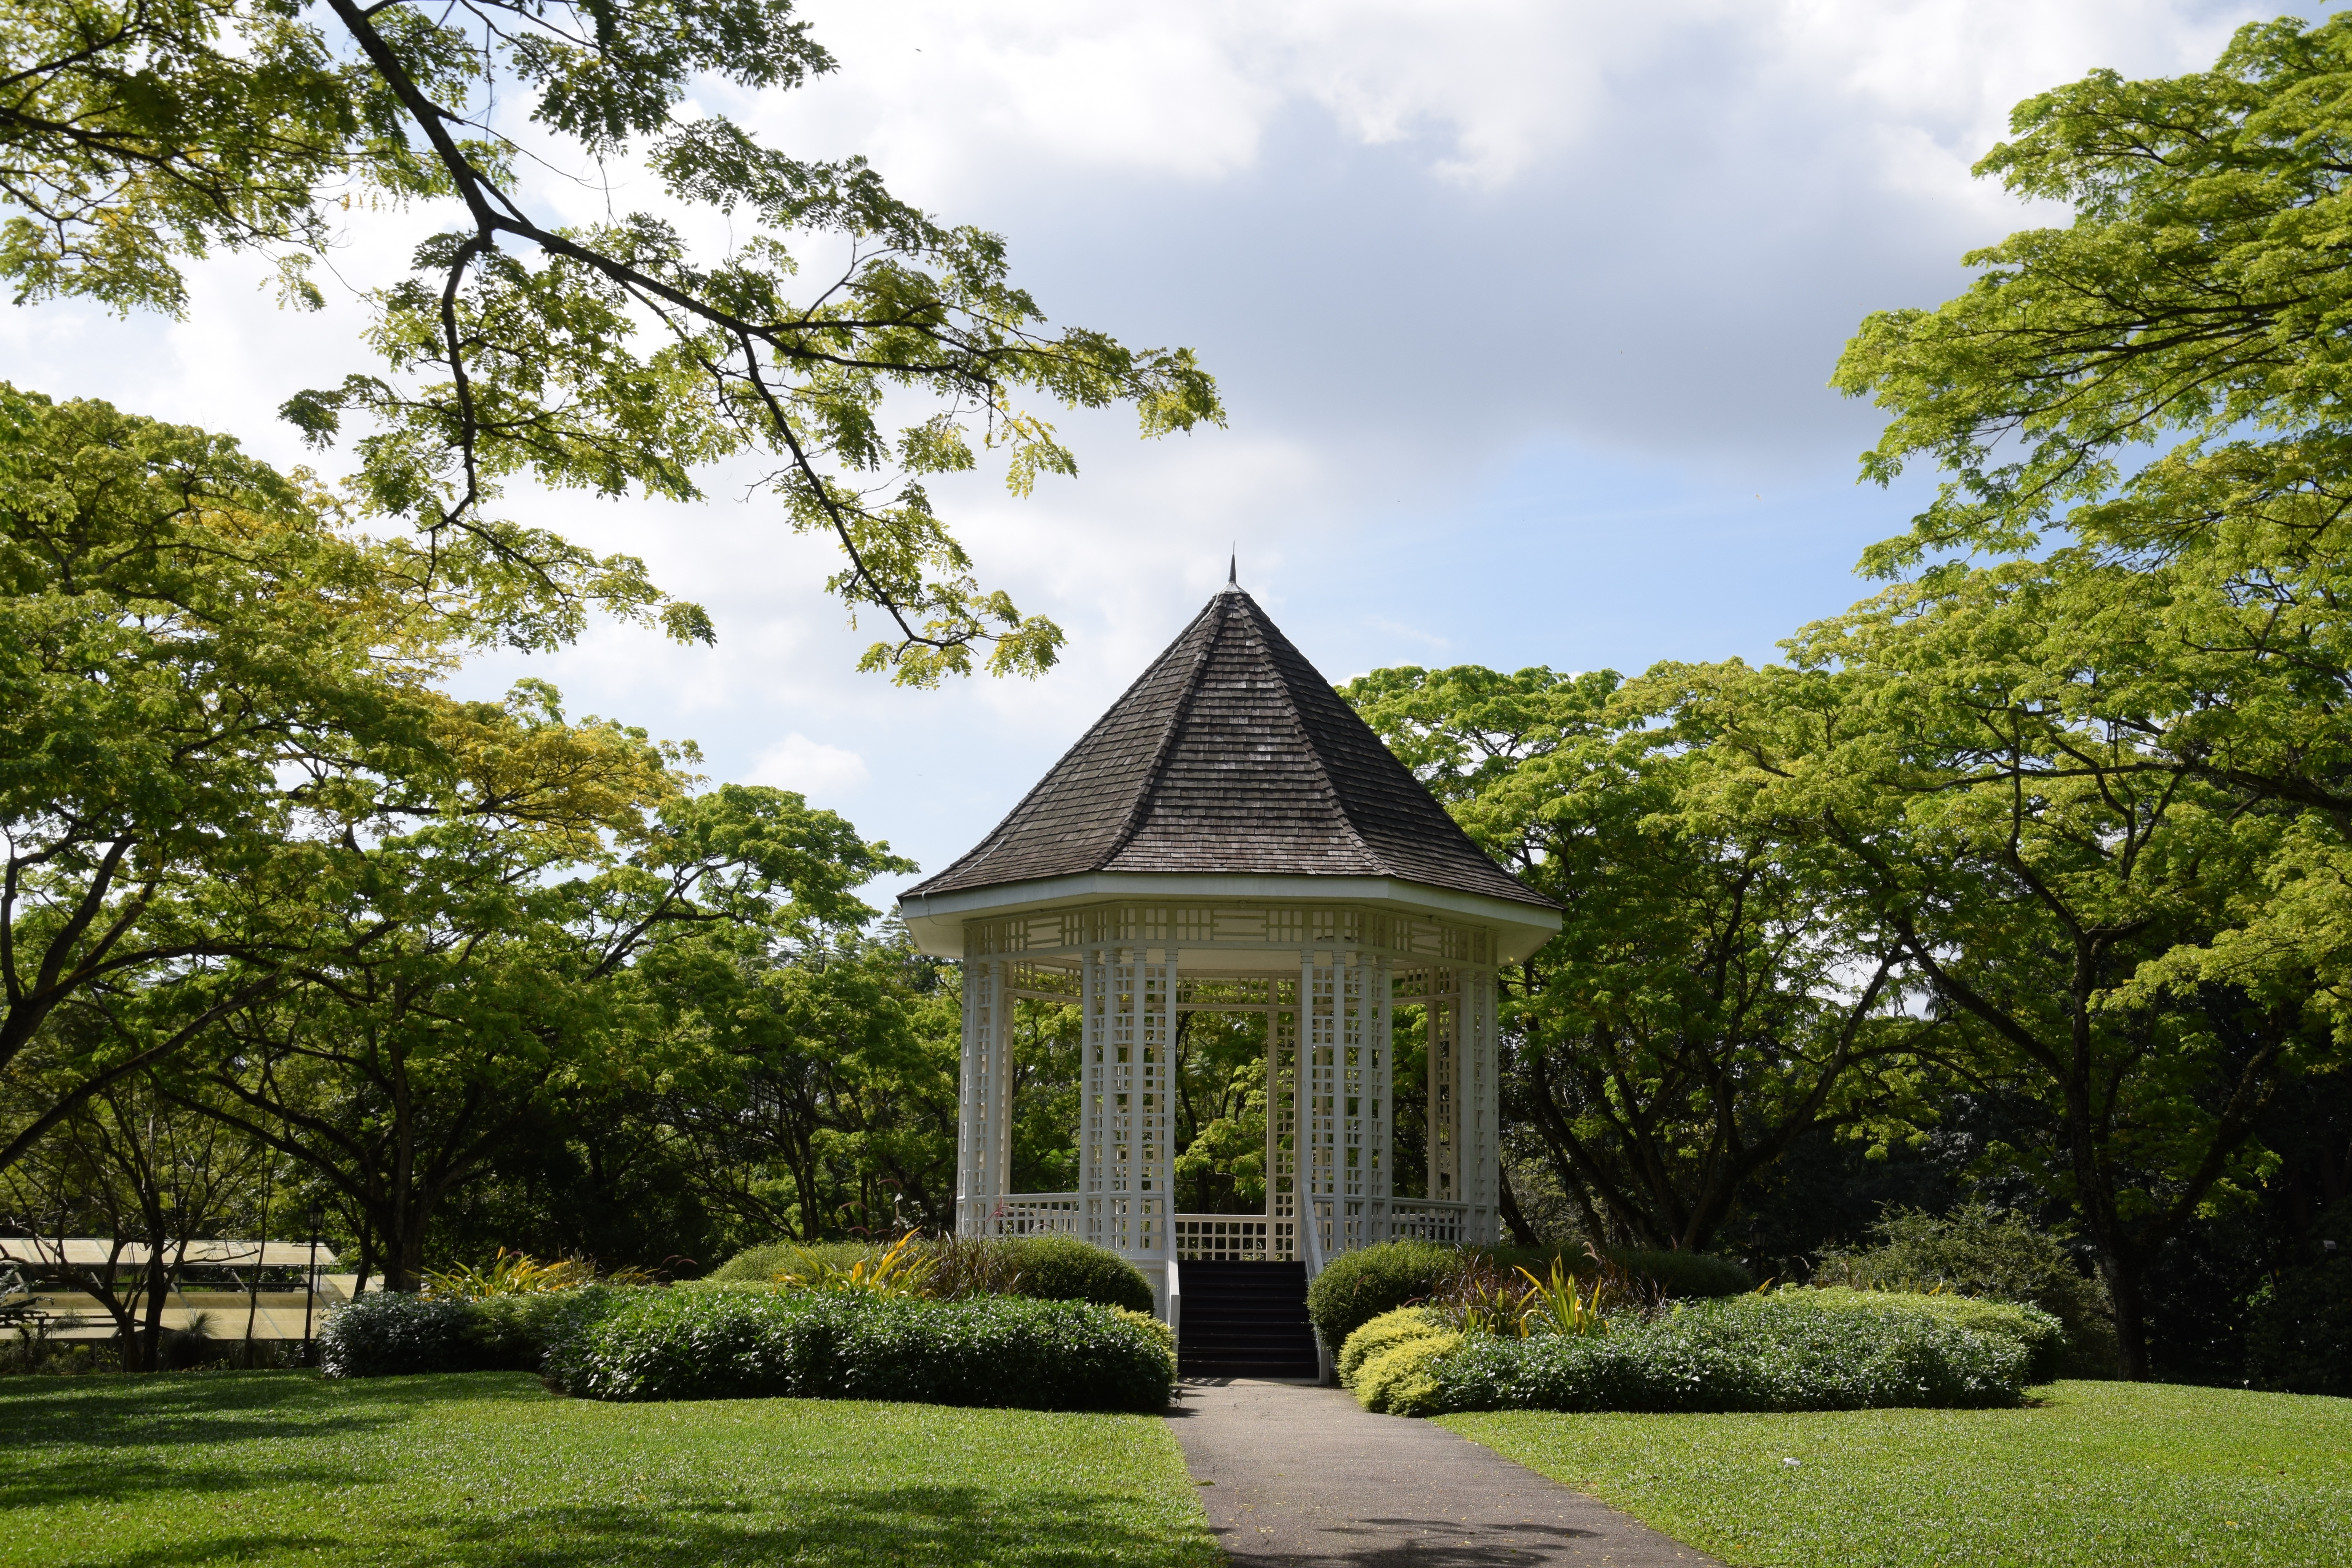
tree, lawn, building, chateau, home, park, chapel, garden, place of worship, bandstand, temple, pavilion, shrine, botanical garden, estate, singapore